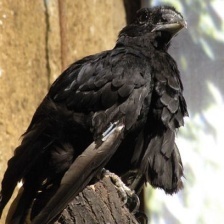
Species: UMBRELLA BIRD
Scientific name: CEPHALOPTERUS